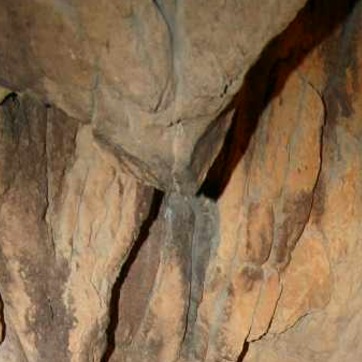
Material: stone